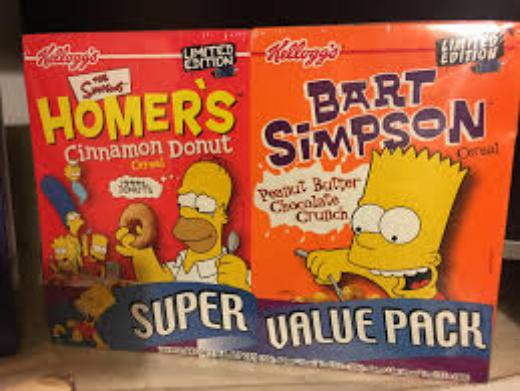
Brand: Homer's Cinnamon Donut
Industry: Food